La straniera

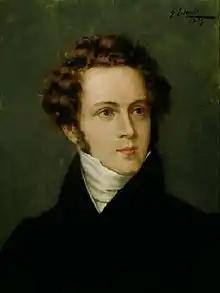
Bellini in 1830 by Natale Schiavoni

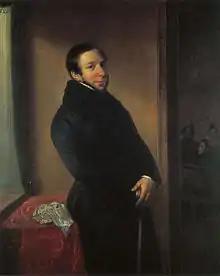
Domenico Barbaja, Naples in the 1820s

Bellini and his librettist Romani took tremendous liberties with this already unusual story and devised a plot where the King, in order to resolve the problem of his double marriage, sends Agnes to live at a cottage on Lake Montolino. Philip then sends her brother to secretly watch over her, while masquerading under the name Valdeburgo. Agnes has assumed the name of Alaide and hides under a veil. Count Arturo has fallen in love with her, in spite of his engagement to Isoletta, daughter of the Duke of Montolino. At this point the opera begins.